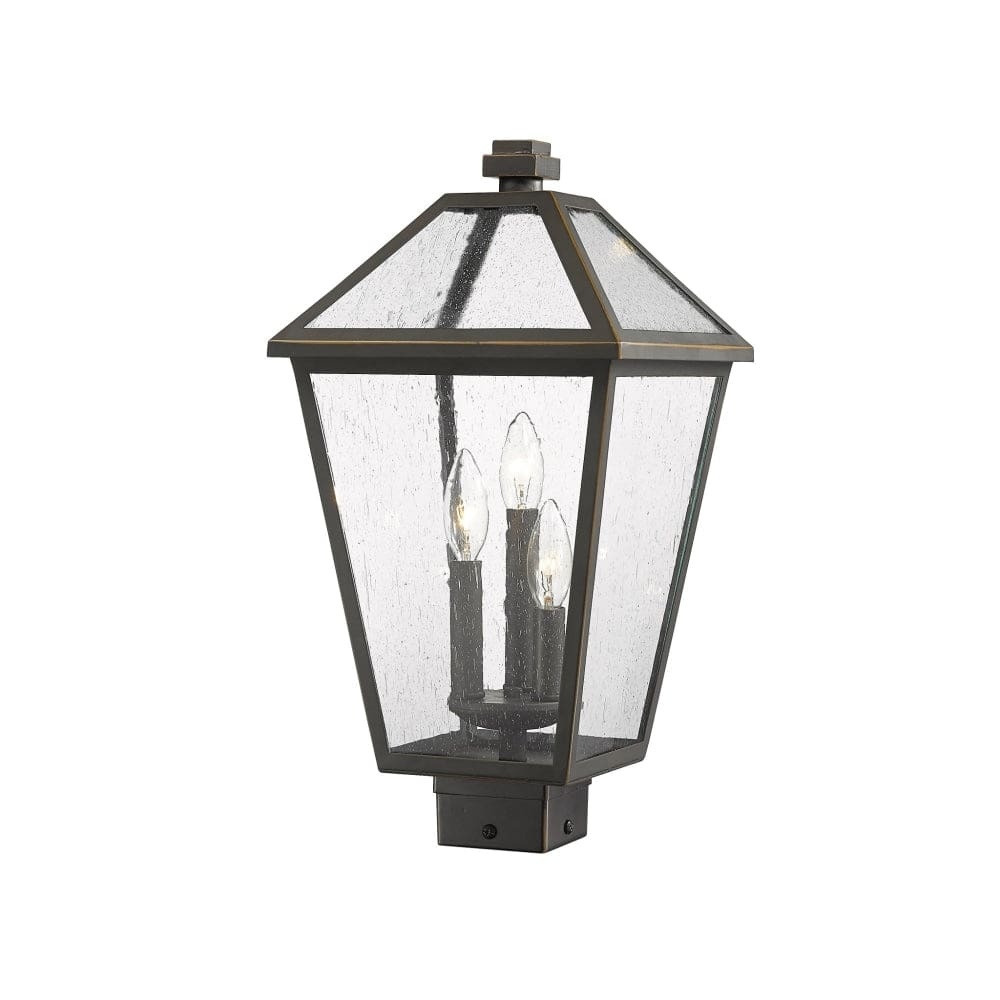
Talbot Rubbed Bronze 3 Light Outdoor Post Mount Fixture 579PHBS-ORB
Brand: Z-Lite
Illuminate an exterior front or back walkway with a classic fixture reflecting a charming village theme. Made from Rubbed Bronze metal and seedy glass panels, this three-light outdoor post mount fixture delivers a charming upgrade with industrial-inspired attitude that tops a squared post frame.
Category: Home & Garden > Lighting Accessories > Lamp Post Mounts